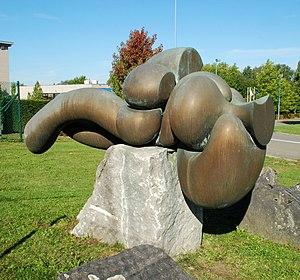
Belgique - Louvain-la-Neuve - L'Endormie VI (Olivier Strebelle, 1980)
Le Cyclotron de Louvain-la-Neuve, appelé CYCLONE, est un ensemble architectural de style brutaliste édifié de 1970 à 1972 à Louvain-la-Neuve, section de la ville belge d'Ottignies-Louvain-la-Neuve, en Brabant wallon.
Olivier Strebelle, né le 20 janvier 1927 à Uccle et mort le 29 juillet 2017, est un sculpteur belge.
Le Parc scientifique de Louvain-la-Neuve, fondé en Belgique le 21 janvier 1971, se compose de 231 hectares répartis sur le territoire d’Ottignies-Louvain-la-Neuve, où se trouve l’Université catholique de Louvain, et sur celui de Mont-Saint-Guibert.
Cet article recense les œuvres d'art dans l'espace public de Louvain-la-Neuve, une section de la commune d'Ottignies-Louvain-la-Neuve située dans la province du Brabant wallon, en Région wallonne, en Belgique.